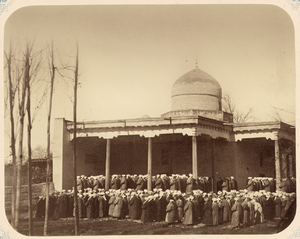
Cette photographie est extraite de la partie ethnographique de l'Album du Turkestan, étude visuelle complète de l'Asie centrale entreprise après que l'Empire russe prit le contrôle de la région dans les années